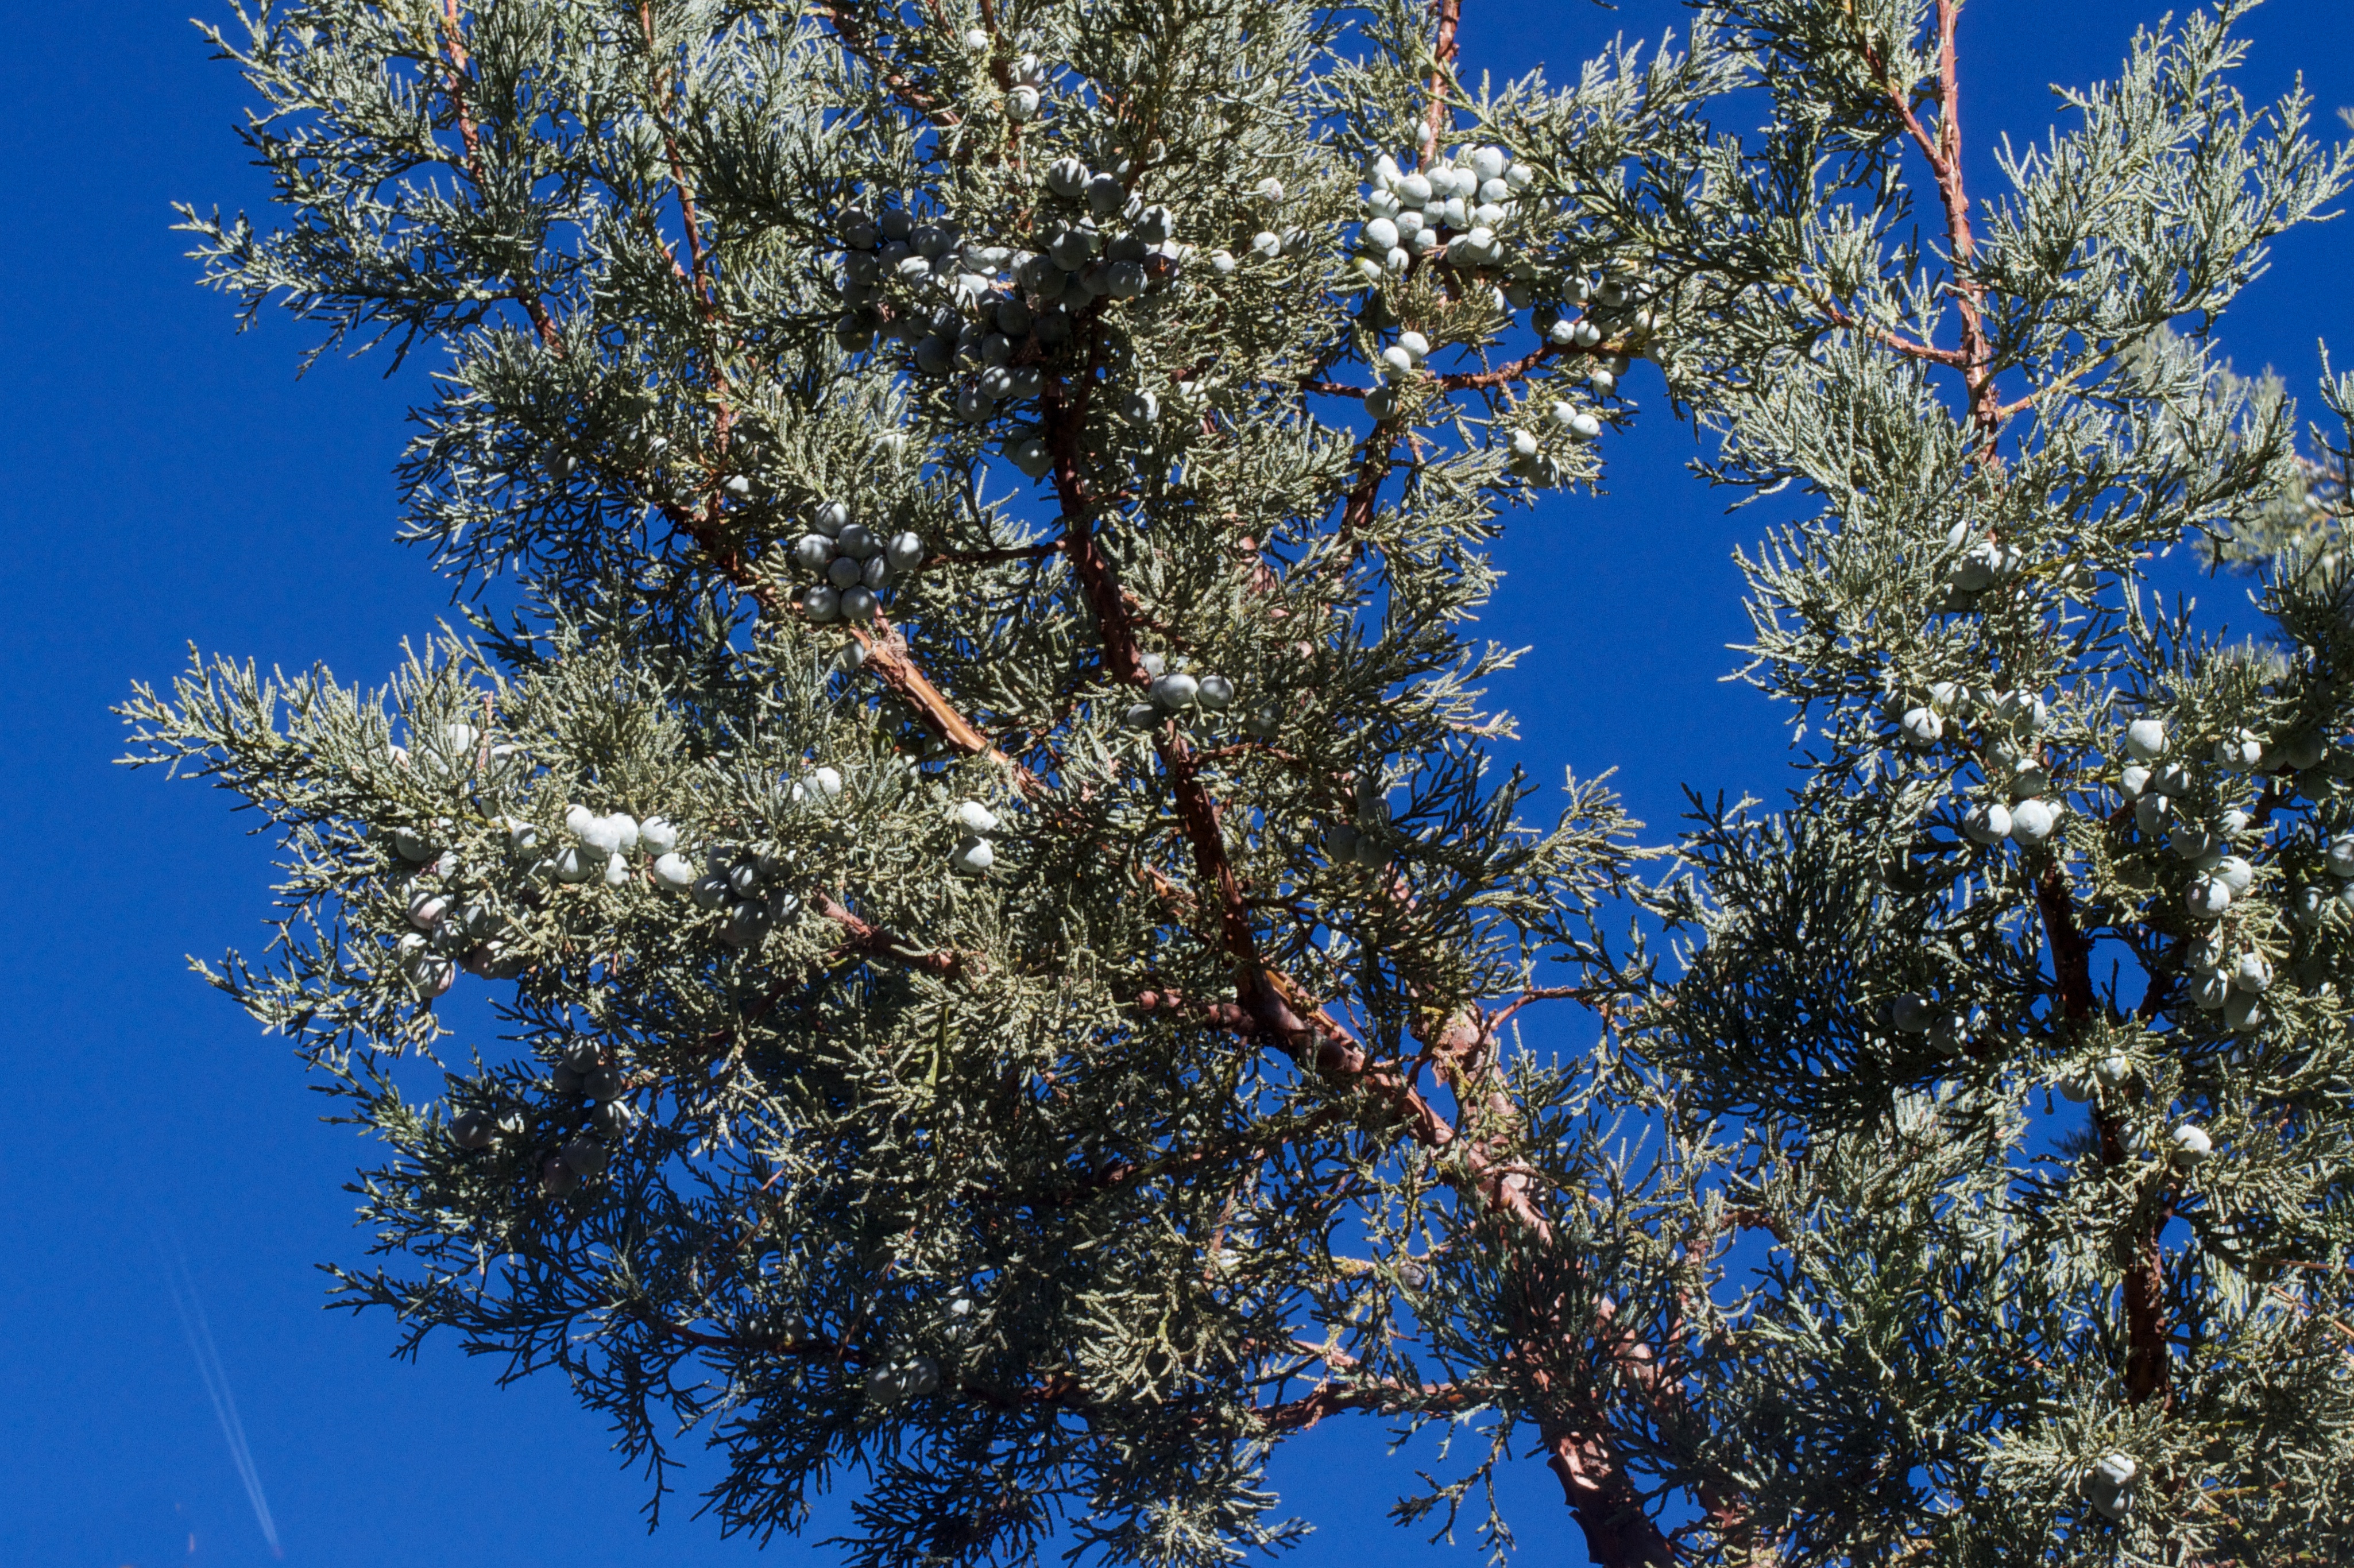
tree, branch, blossom, plant, sky, flower, evergreen, blue, flora, shrub, flowering plant, woody plant, land plant